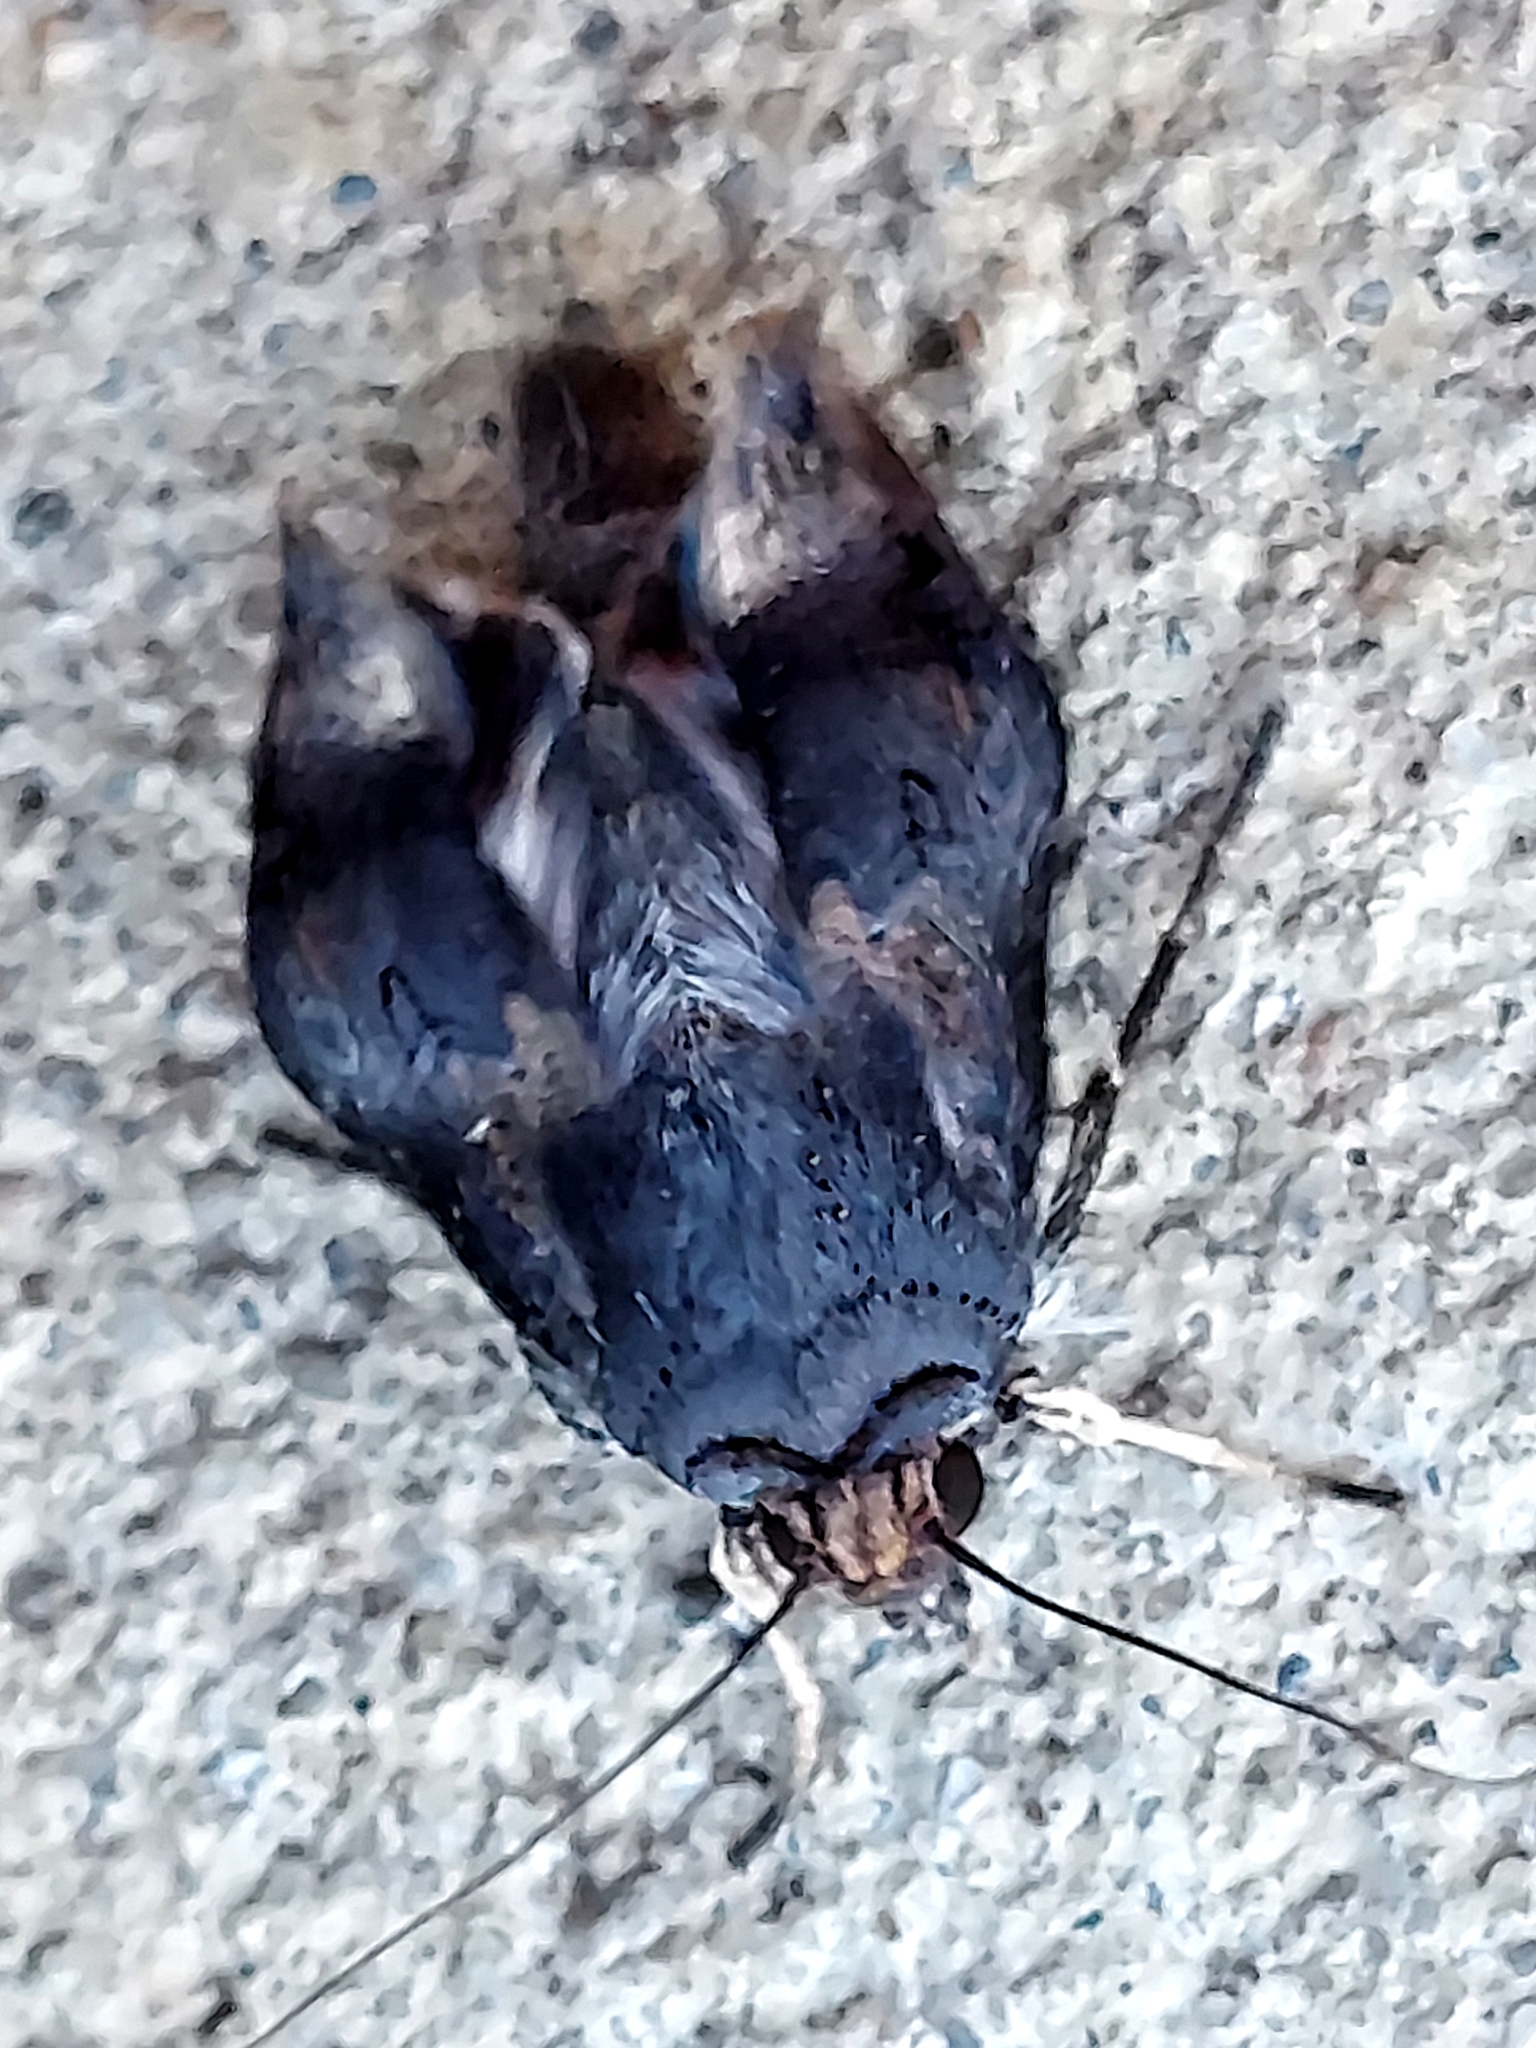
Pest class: cutworms